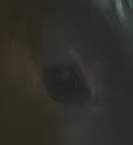
Face region: eyes (orbital_tightening_and_eye_area)
Pain indicator: not_present